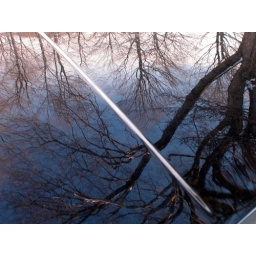
reflection of trees in the hood of my car